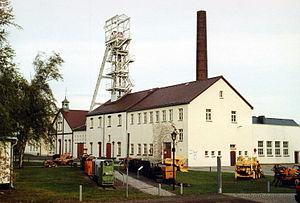
L’École des mines de Freiberg est, avec l’École des Ponts et Chaussées, la plus vieille école d'ingénieur au monde. C’est aujourd'hui une université spécialisée dans l'économie et l'exploitation des ressources naturelles : sciences de la terre, génie des matériaux, énergétique et sciences de l'environnement.